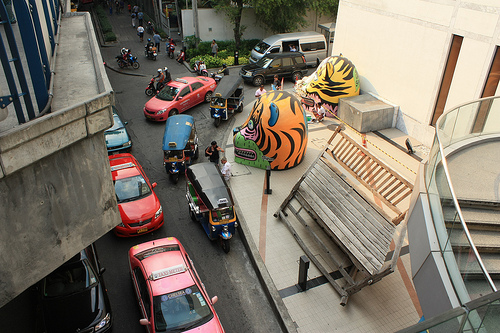
question: 画像にあるオブジェはどんな動物ですか？
answer: とら

question: 画像の4輪タクシーは何色ですか？
answer: 赤

question: 画像の四輪自動車はいくついますか？
answer: 7台

question: 画像の三輪自動車はどれくらいいますか？
answer: 3台

question: 画像に黒い車は何台いますか？
answer: 二台

question: 虎のオブジェはいくつありますか？
answer: ２つ

question: 画像の三輪タクシーは何台いますか？
answer: 3台

question: 青い屋根のタクシーは何台ですか？
answer: 一台